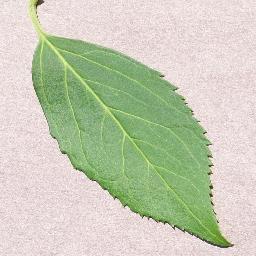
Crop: cherry
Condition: (including_sour)_healthy